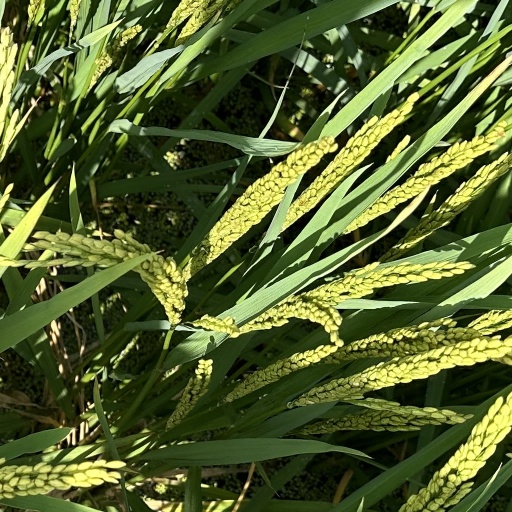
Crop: rice